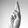
ASL letter: R